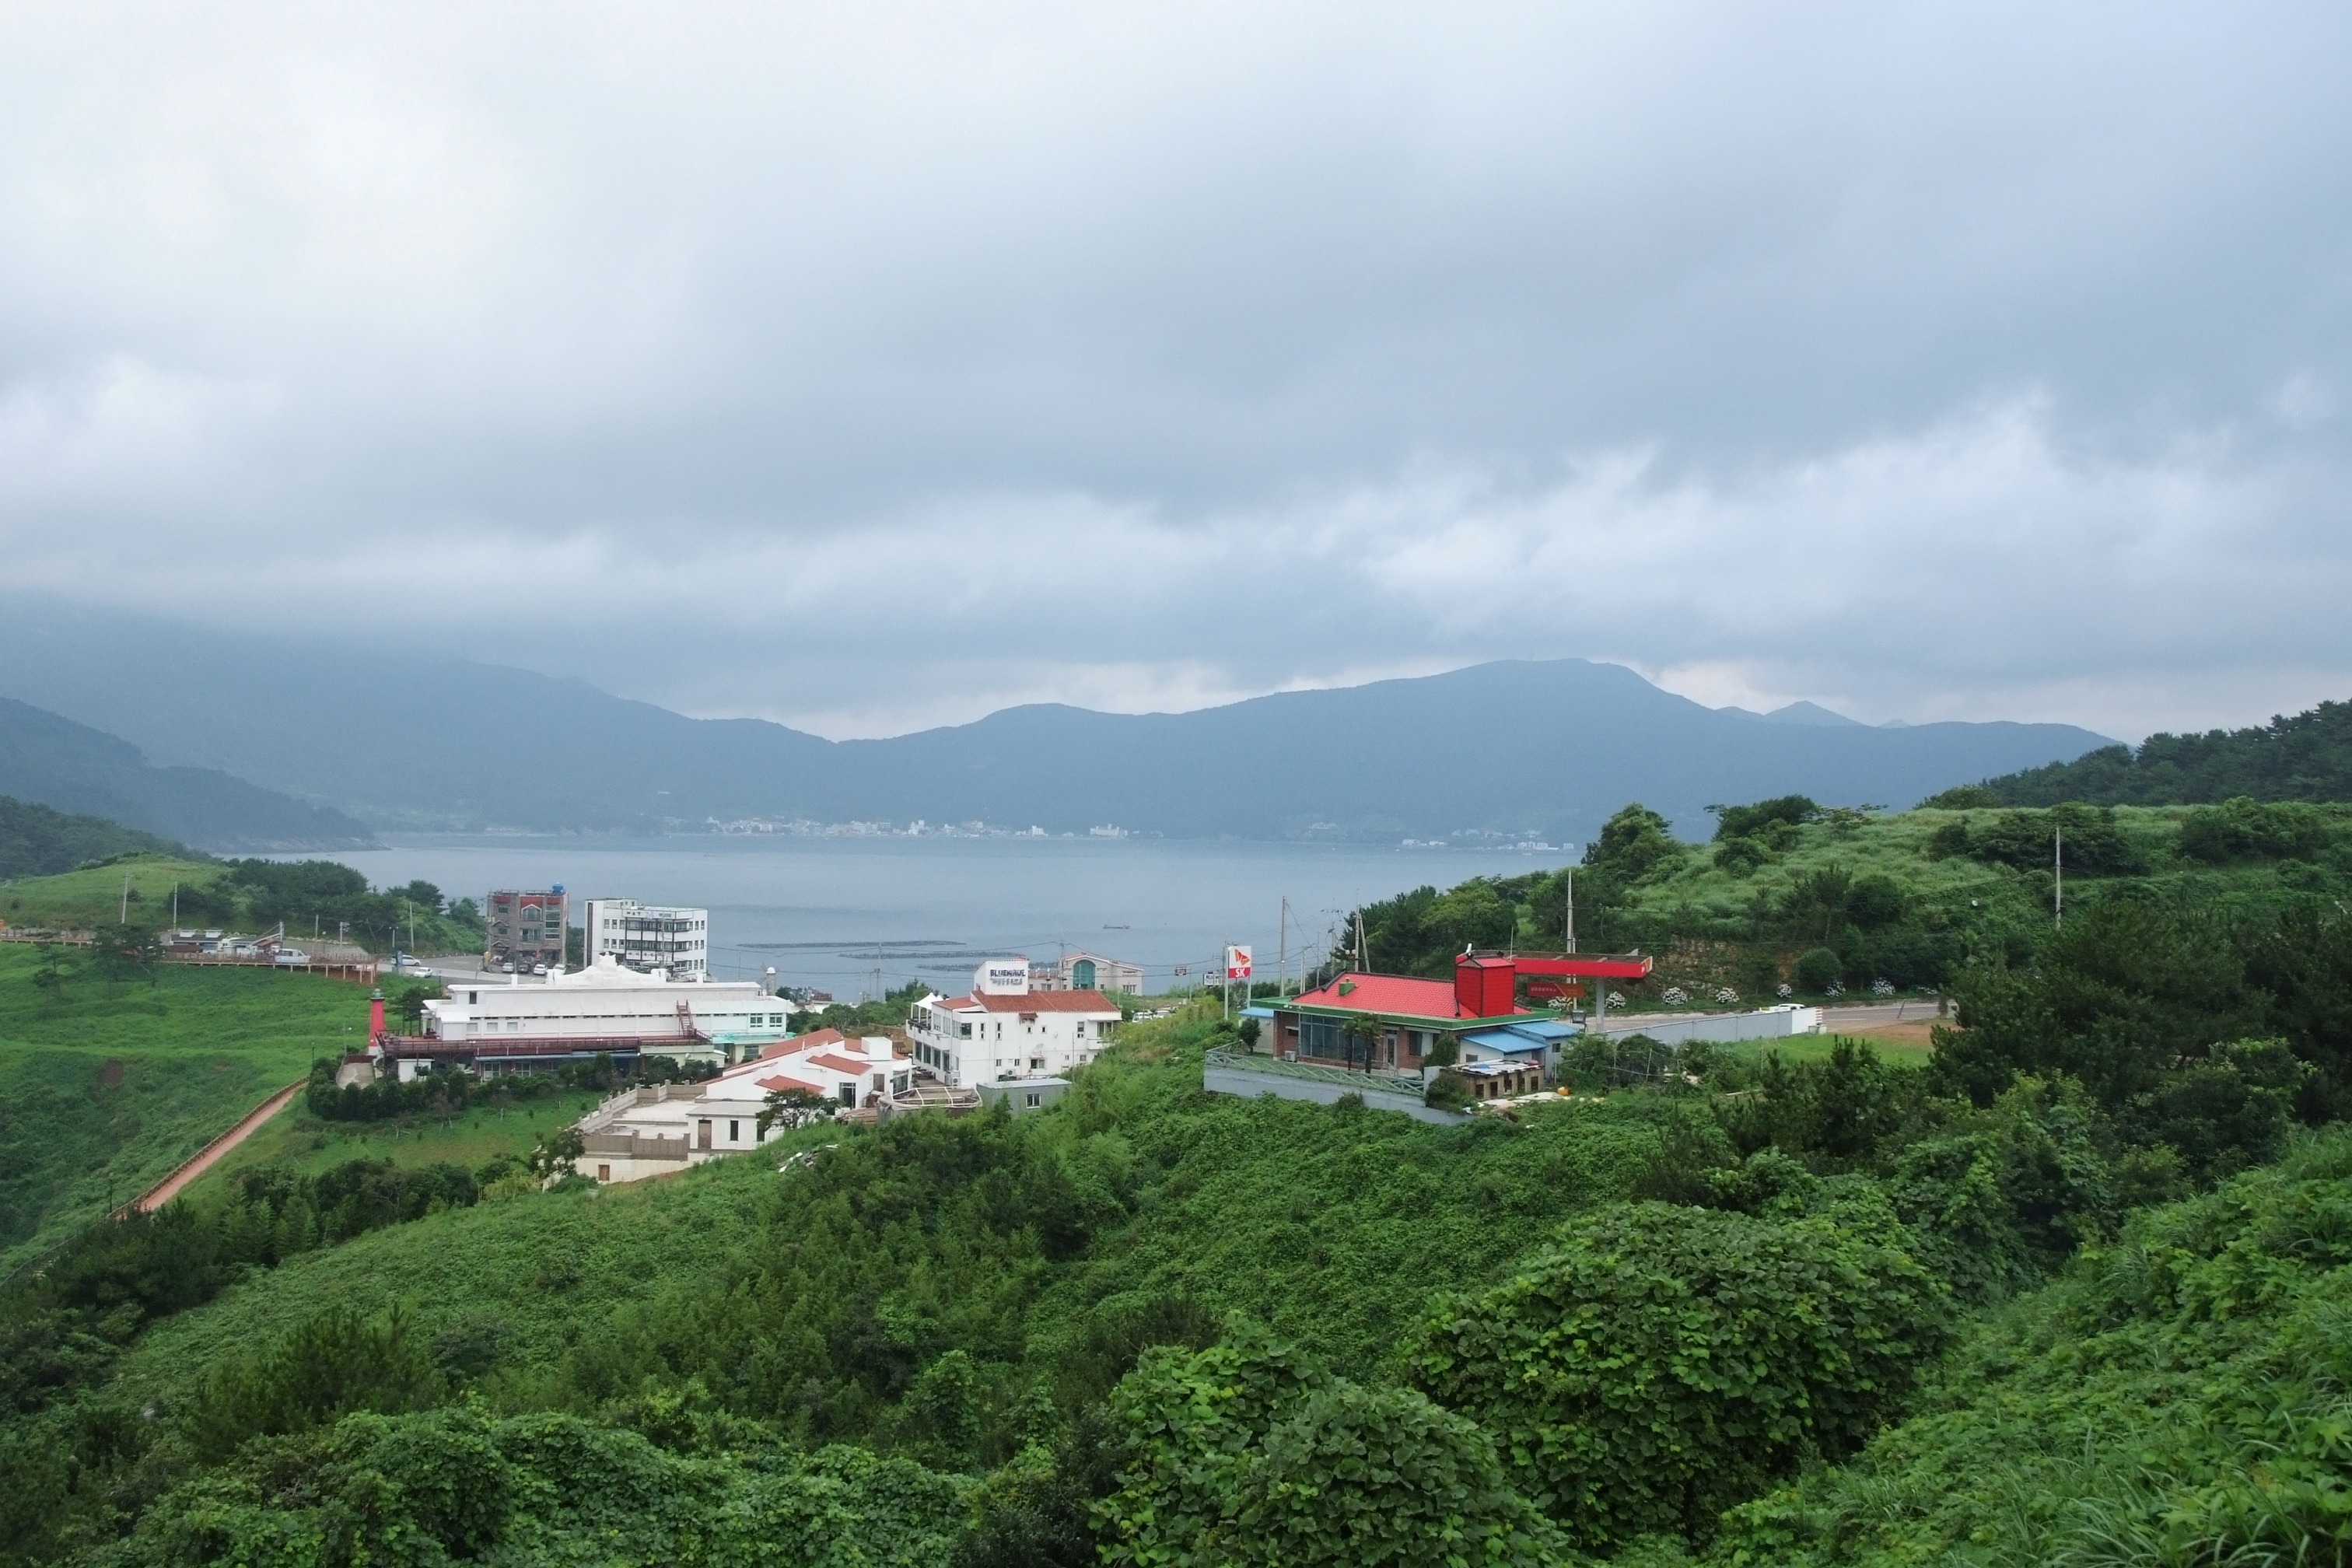
landscape, sea, coast, tree, water, mountain, cloud, plant, sky, sunset, hill, lake, river, mountain range, village, bay, fjord, reservoir, tourism, highland, korea, bank, fell, loch, rural area, lake district, hill station, land lot, mount scenery, geojedo